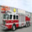
Label: truck